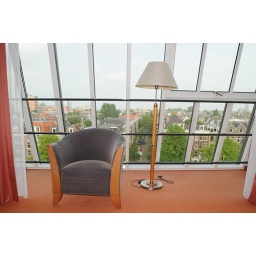
Trying for a little composition here with the chair and lamp in front and the city out the window.